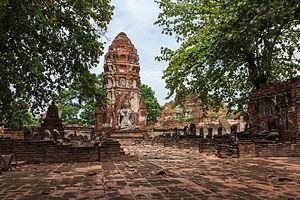
Ayutthaya est la capitale de la province d'Ayutthaya en Thaïlande. Fondée en 1350 par le roi U-Thong, elle devint la capitale du royaume d'Ayutthaya, ou Siam. Aux XVIIᵉ et XVIIIᵉ siècles, elle comptait parmi les plus grandes cités du monde, avec près d'un million d'habitants. Détruite en 1767 par l'armée birmane, elle perd son rôle au profit de la nouvelle capitale, Bangkok, et est aujourd'hui principalement connue pour les ruines de ses temples dans un parc historique classé au patrimoine mondial de l'Unesco.